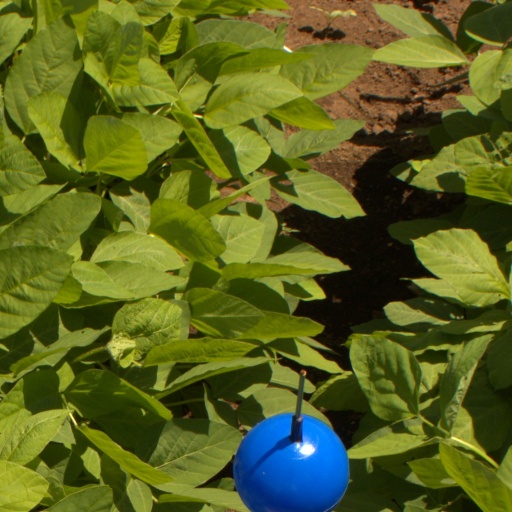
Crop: soybean